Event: Nepal Earthquake
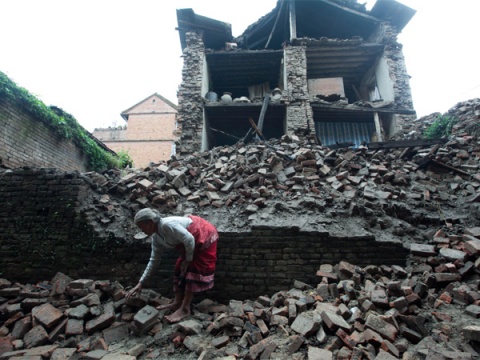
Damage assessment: damage